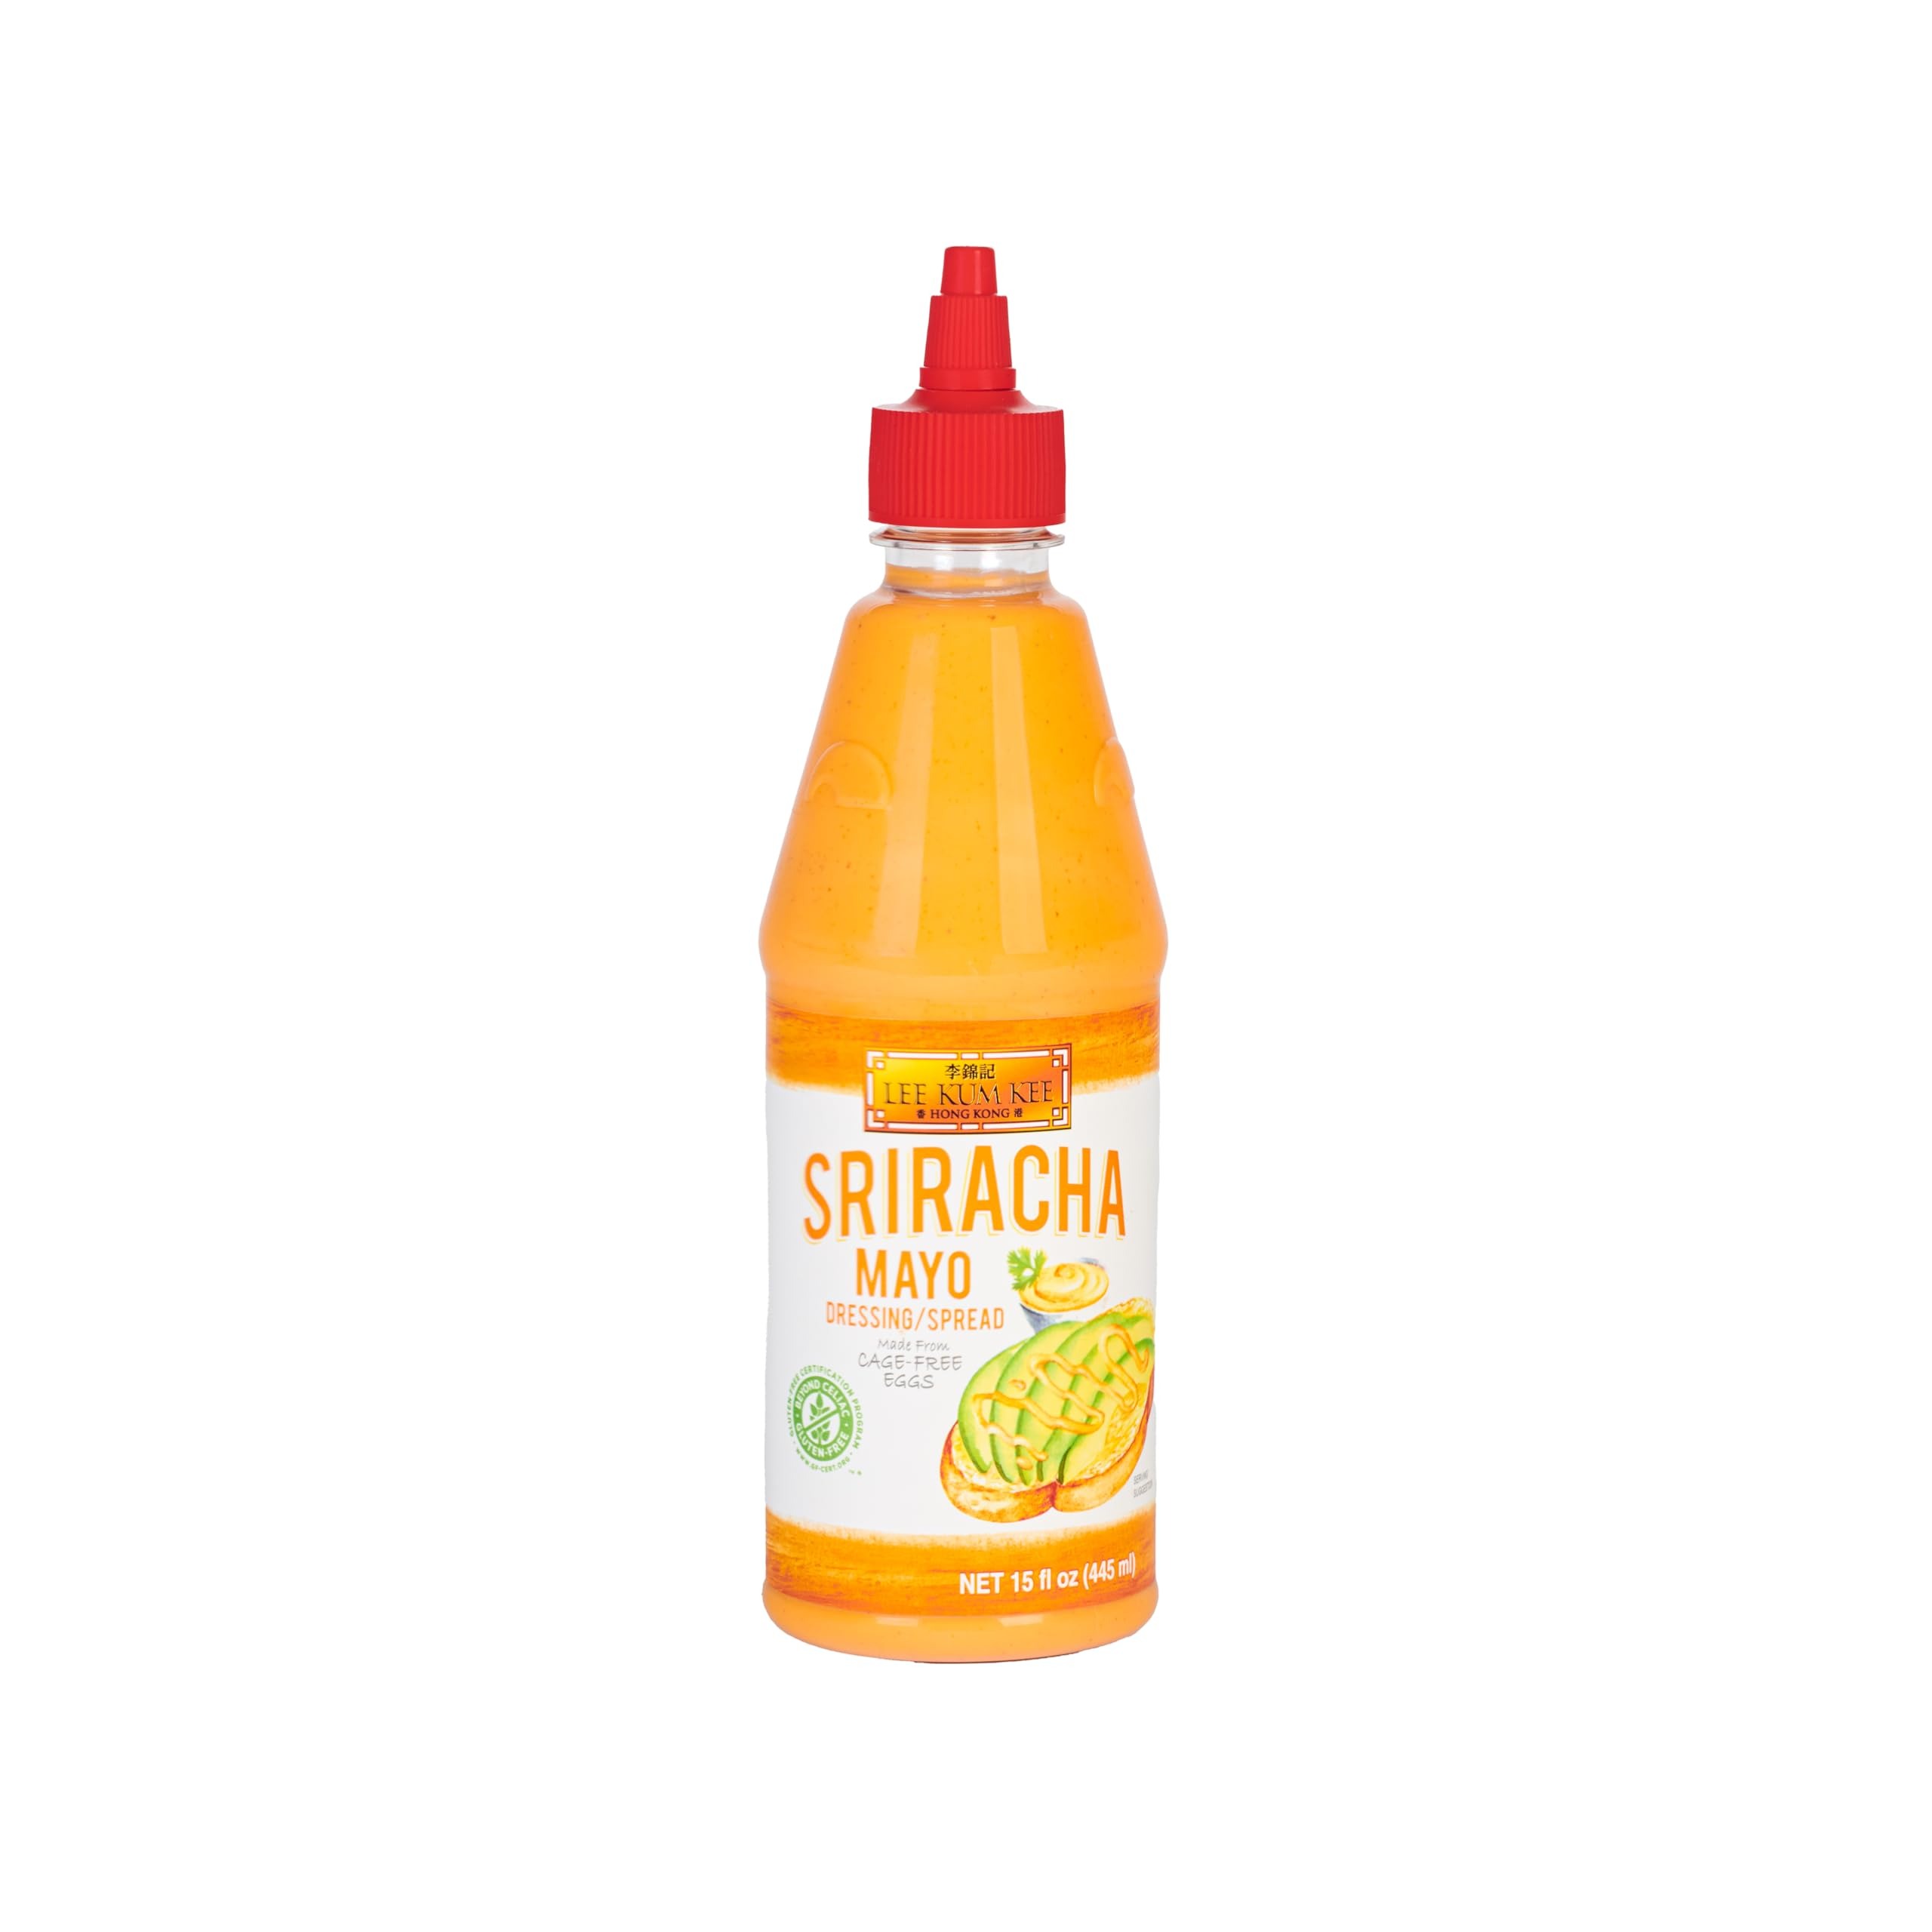
Item Name: Lee Kum Kee Sriracha Mayo (15 oz - 1 Pack), Cage-Free Eggs, Gluten Free, Creamy Spicy Mayonnaise Sauce for Sandwiches, Burgers, Toasts, Salads, Spreads or Dips, Fries, and Sushi
Bullet Point 1: Bold Flavor Fusion – Lee Kum Kee Sriracha Mayo Sauce combines the spicy heat of sriracha with the rich, creamy texture of premium mayonnaise, creating a perfect balance of flavors that enhances a wide variety of dishes. This perfect balance of heat and creaminess enhances a wide variety of dishes, from savory to fresh, offering a zesty twist on classic condiments.
Bullet Point 2: Versatile Culinary Companion – This versatile sauce is ideal for spreading on sandwiches, wraps, burgers, tacos and toasted bagels, providing a flavorful boost that complements both light and hearty fillings. Drizzle it over salads, sushi rolls, or grilled vegetables for a creamy, spicy contrast. Not only does it pair beautifully with crispy fries, tender seafood, or roasted potatoes and veggies, offering a rich and vibrant dipping experience.
Bullet Point 3: Quality Ingredients – Made with cage-free eggs and being gluten-free, this sauce delivers creamy richness and spicy heat without compromise. Combining the fiery spiciness of sriracha with the creamy smoothness of mayonnaise, this versatile sauce is designed for every culinary creation that needs a kick.
Bullet Point 4: Perfectly Balanced Heat and Creaminess – The sauce delivers just the right amount of spiciness, complementing the creaminess without overpowering the dish, making it suitable for spice enthusiasts and those who prefer milder heat. It’s perfect for anyone who wants a flavor-packed condiment that enhances without overpowering.
Bullet Point 5: Convenient and Ready to Use – Packaged for ease of use, Lee Kum Kee Sriracha Mayo Sauce is ready to elevate any meal in seconds, allowing home cooks and food enthusiasts to bring restaurant-quality flavor to their kitchens with minimal effort. No need to make a homemade sauce or spend time mixing ingredients—this ready-to-use condiment brings flavor, convenience, and authenticity to your kitchen instantly.
Value: 15.0
Unit: Fl Oz

Price: 7.19